Heavy Fire

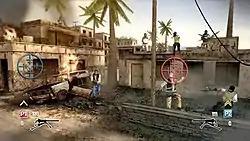
A gameplay screenshot of Heavy Fire: Special Operations presenting a co-operative multiplayer mode.

"Heavy Fire: Special Operations" is a shooting game set in Somalia where players join the elite special force fighting against terrorists. A player starts the game as a Private equipped with a pistol and his goal is to eliminate opponents and gain as many points as possible to advance in the military hierarchy. Players can get several bonuses and perform combos like ‘Leader Kill’, ‘Demolition Man’, ‘Lord of Destruction’ and others, helping to achieve a higher score. Missions can be run using the light-gun from the ground, Humvee or Blackhawk.